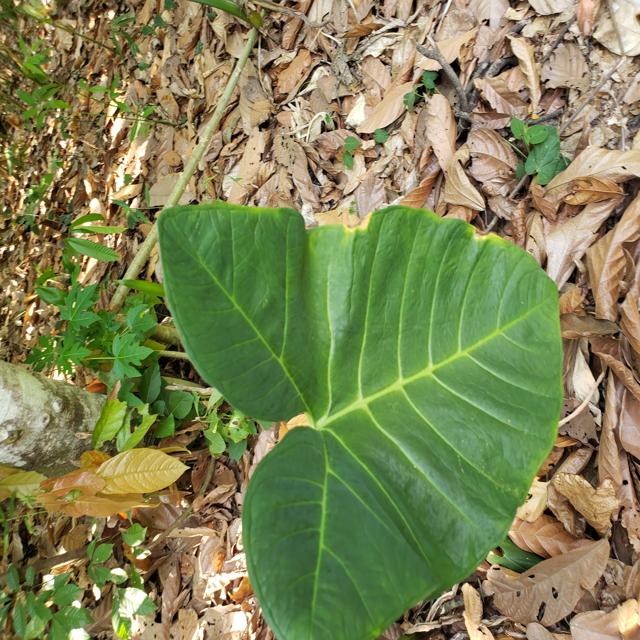
Label: Healthy